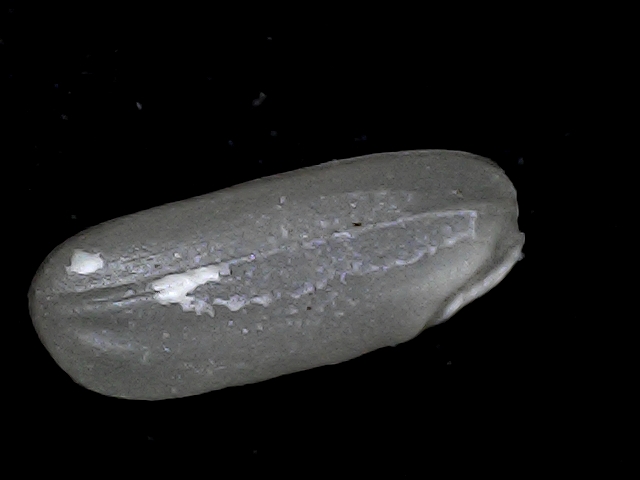
Rice variety: BD79